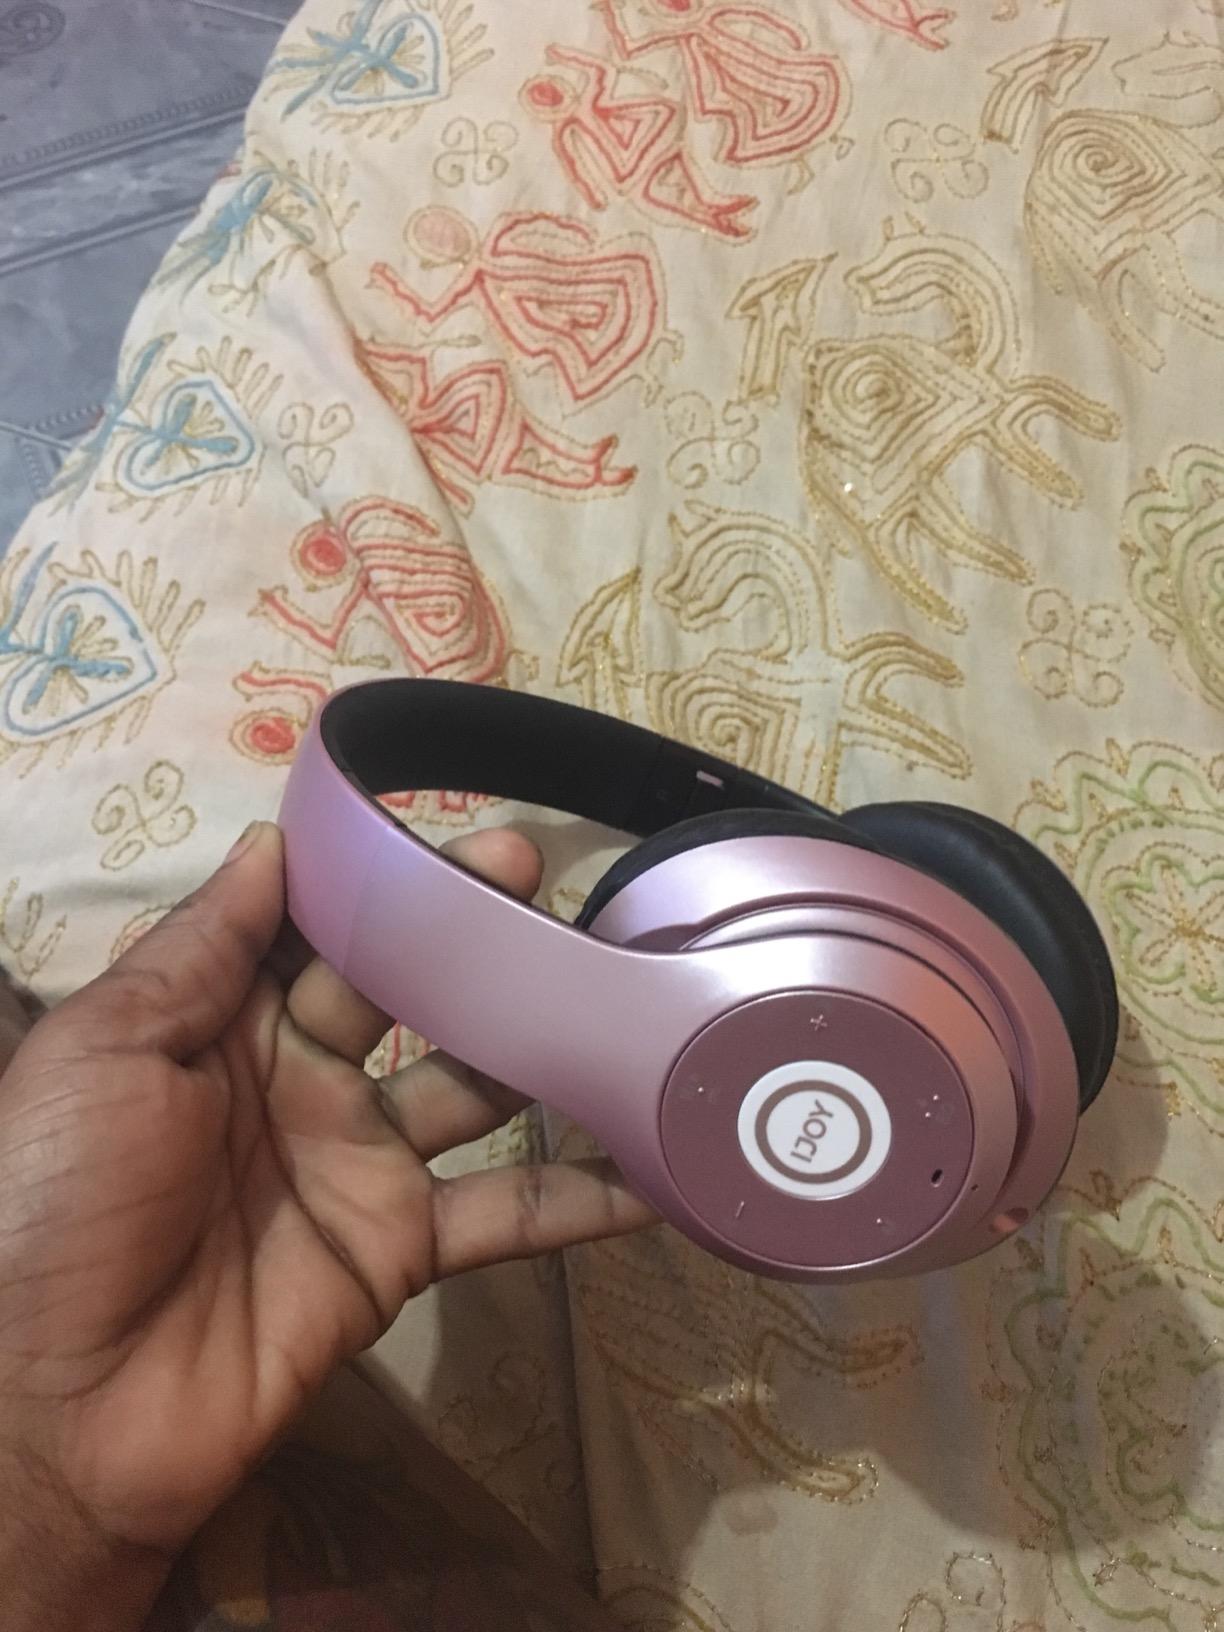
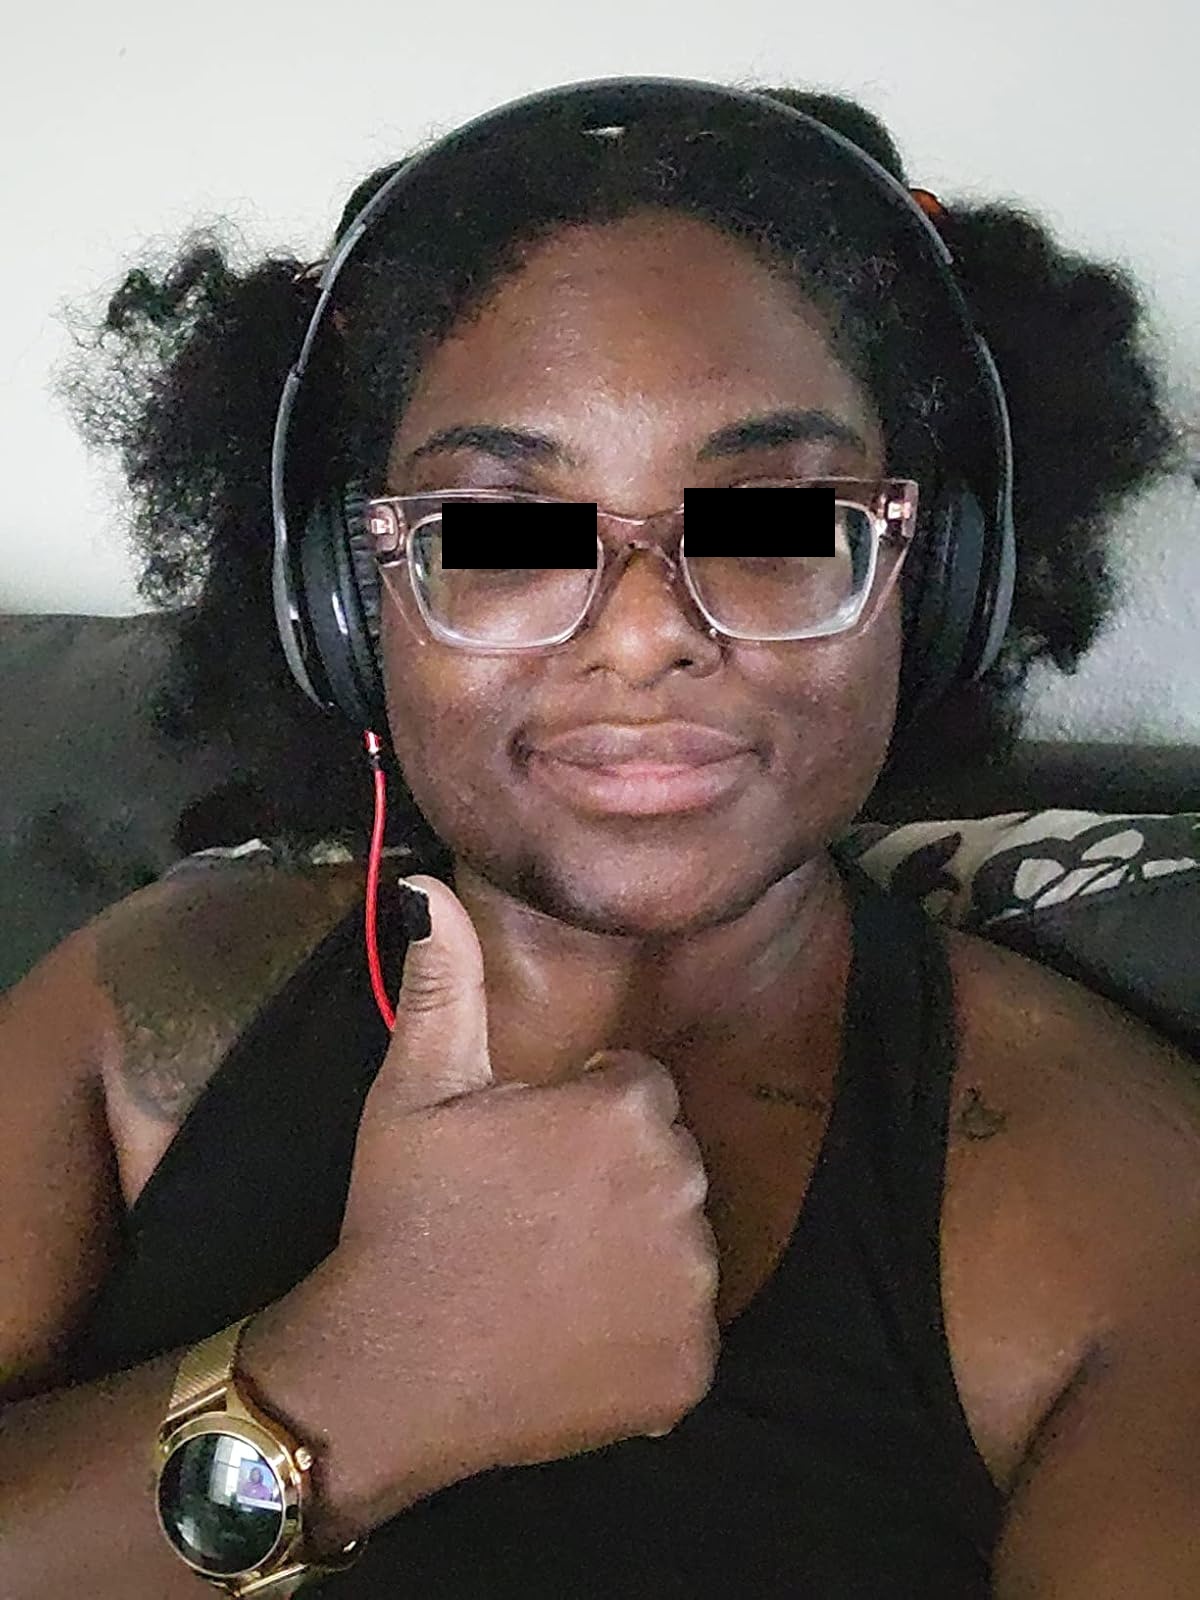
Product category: headphones
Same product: no